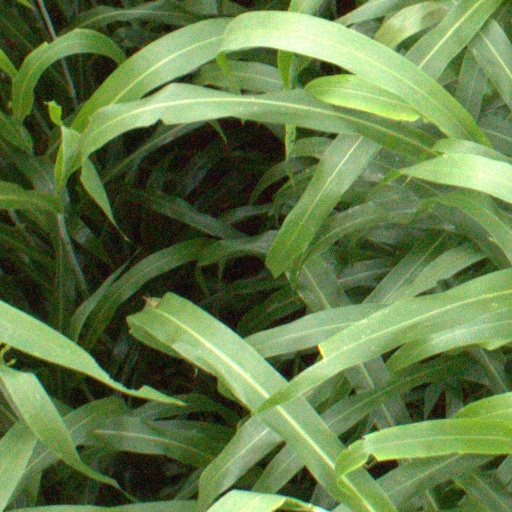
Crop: sorghum